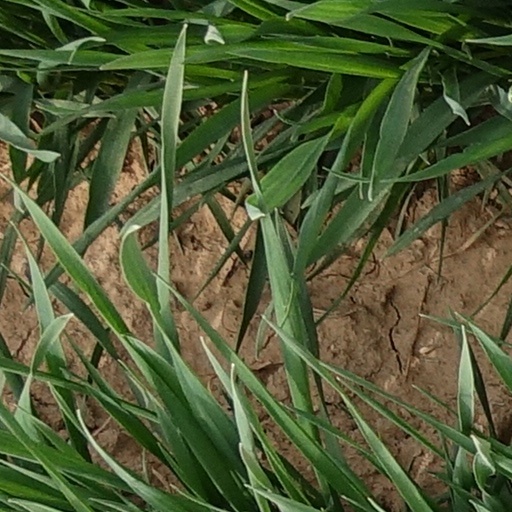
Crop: wheat